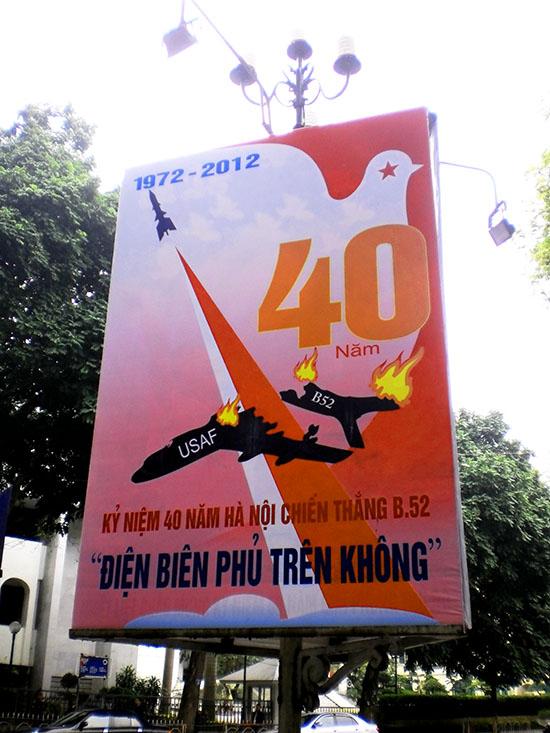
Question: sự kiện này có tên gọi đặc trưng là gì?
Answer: sự kiện này có tên gọi đặc trưng là điện biên phủ trên không